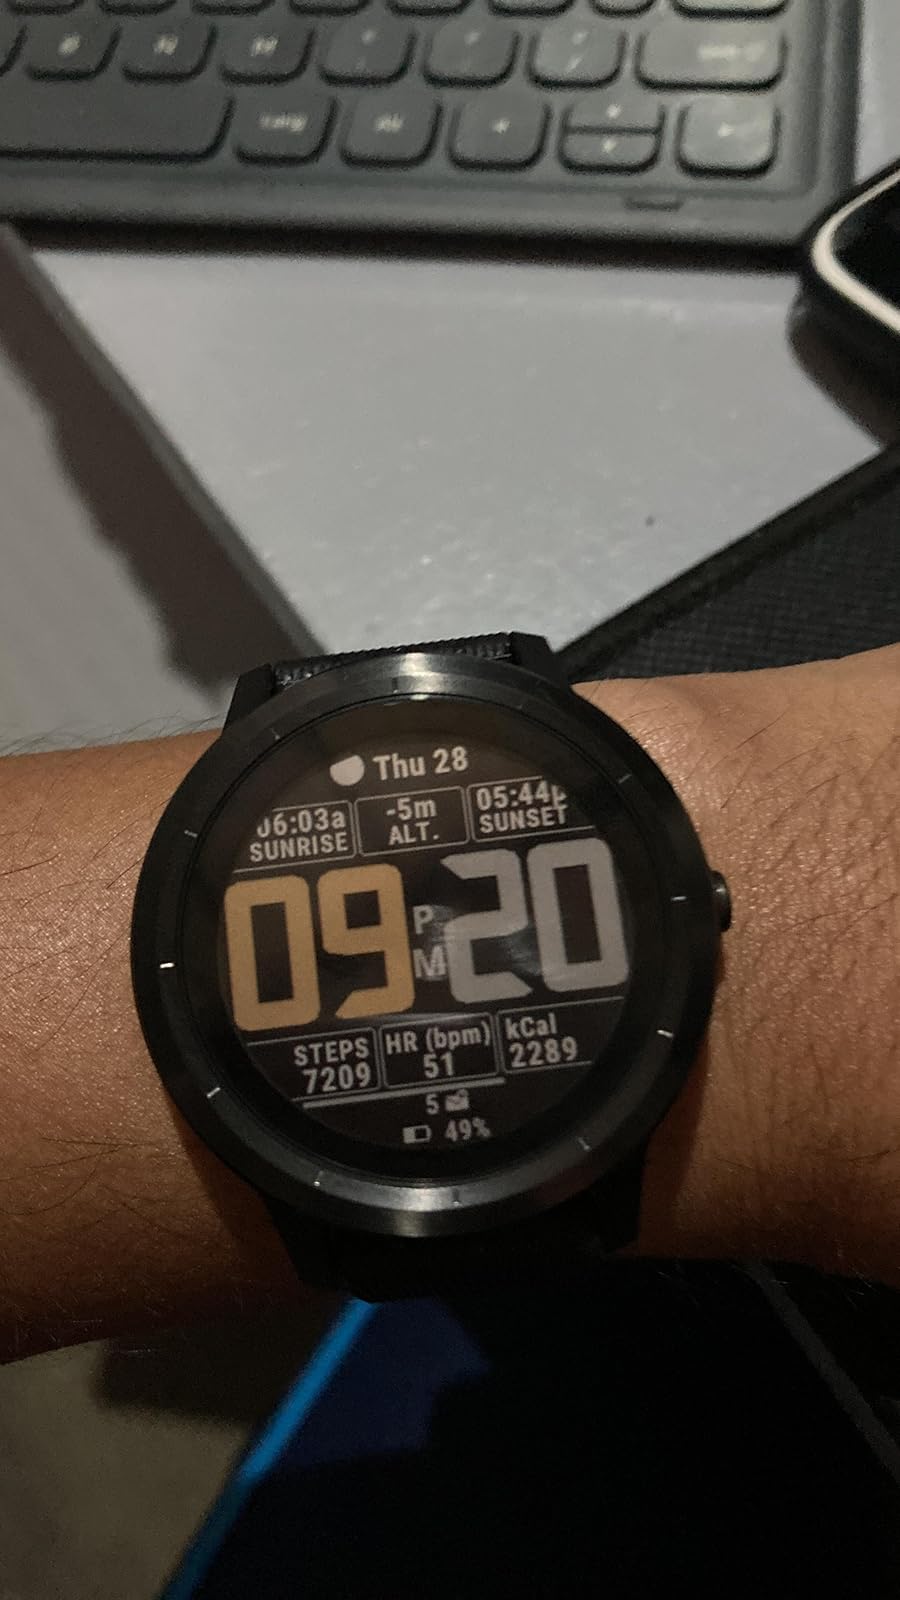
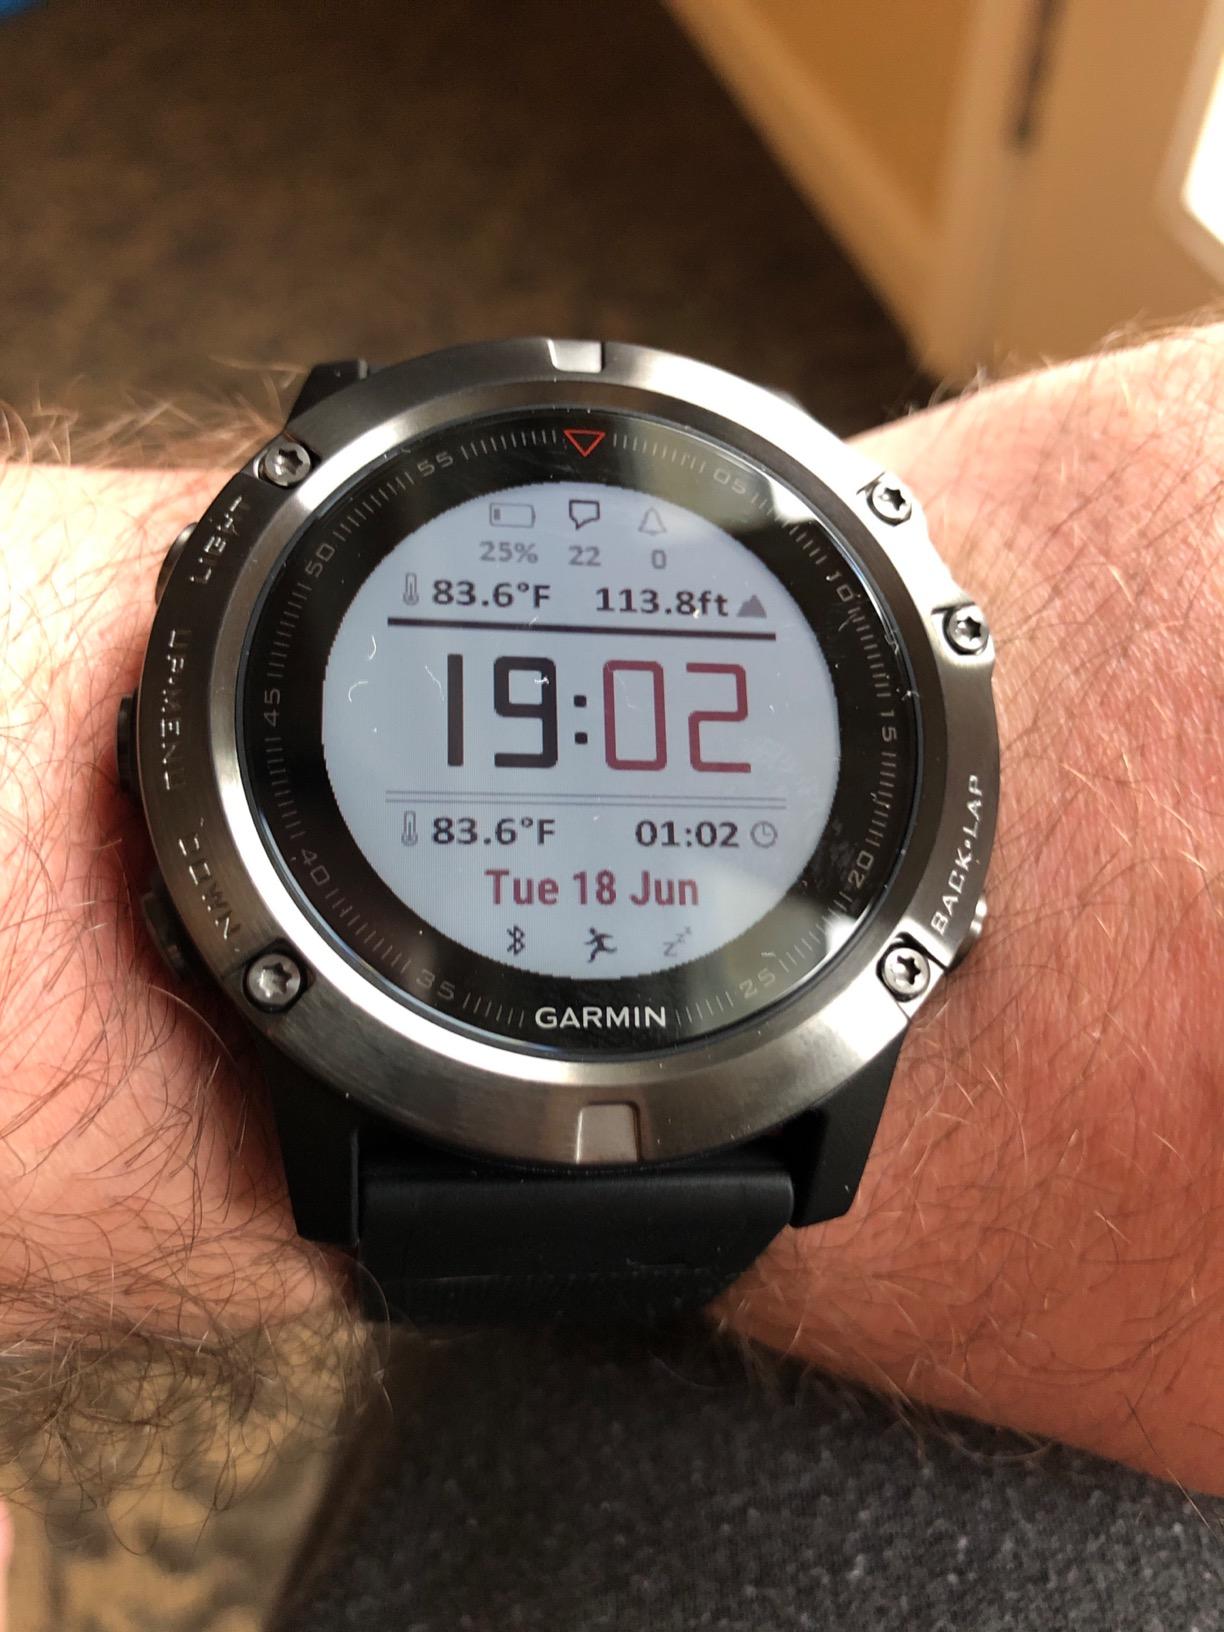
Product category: smartwatch
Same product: no